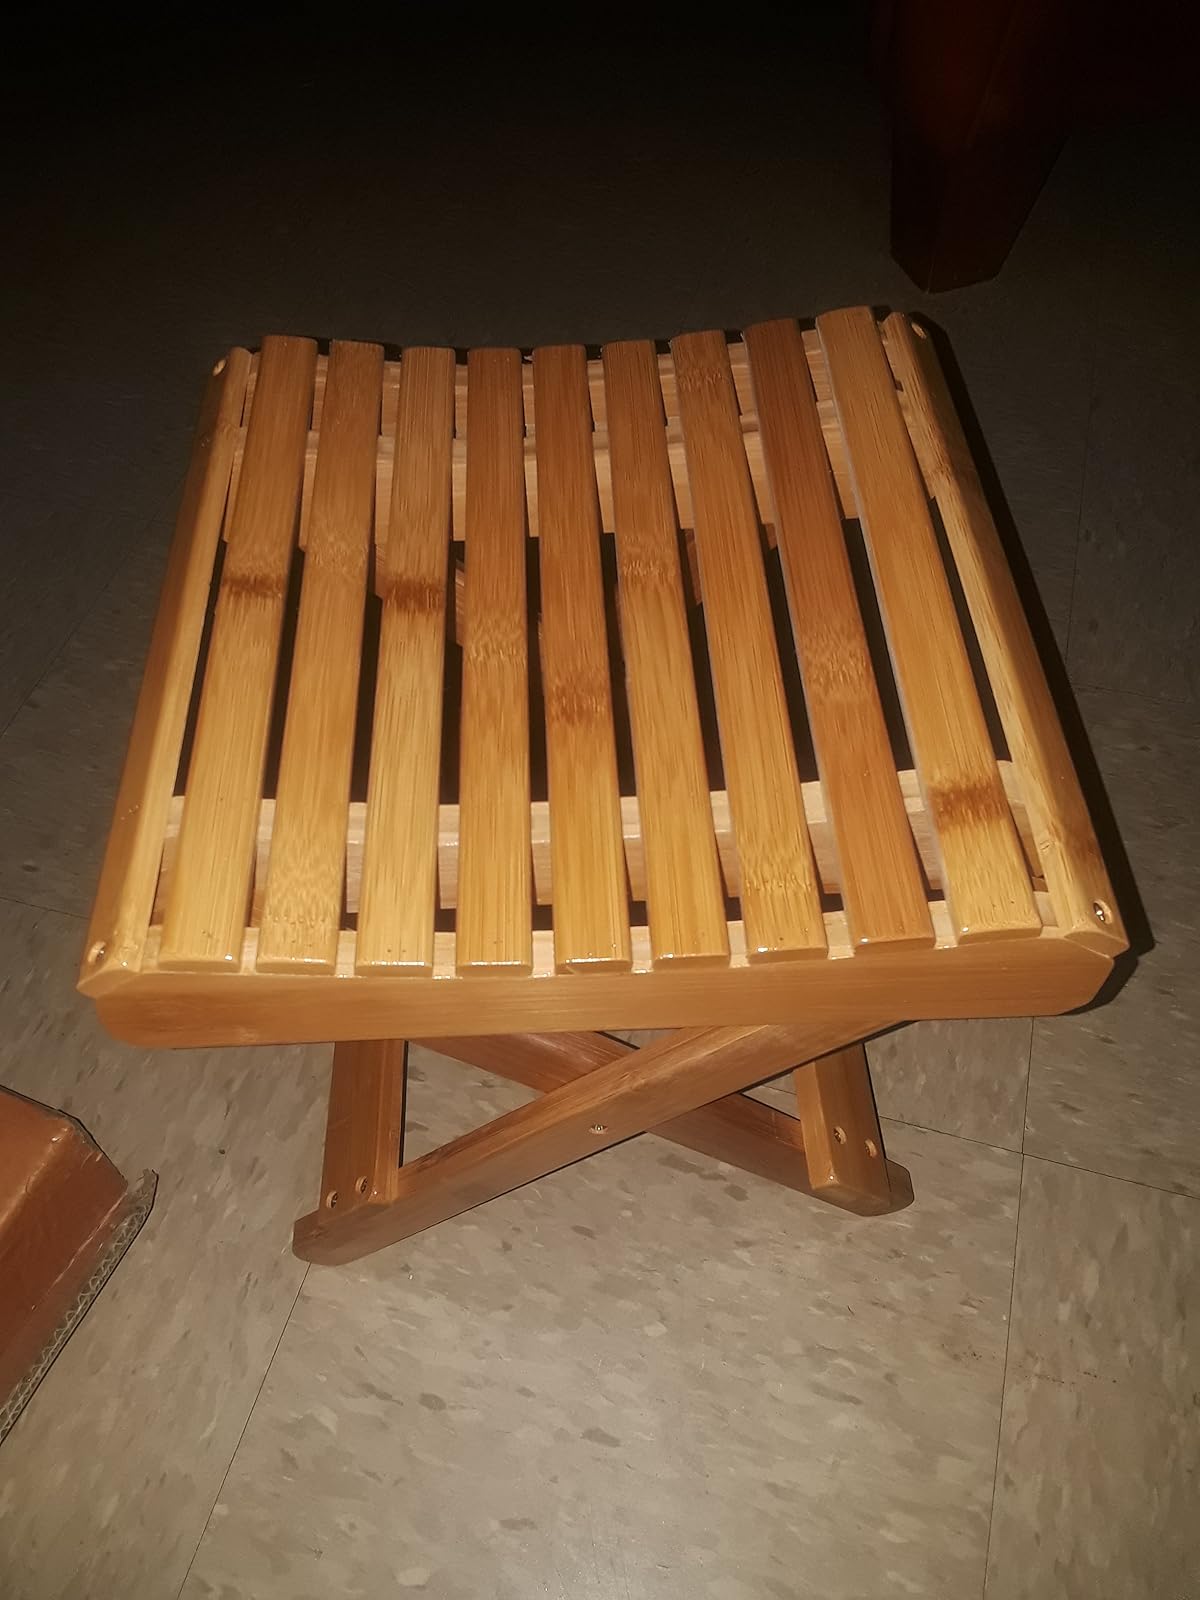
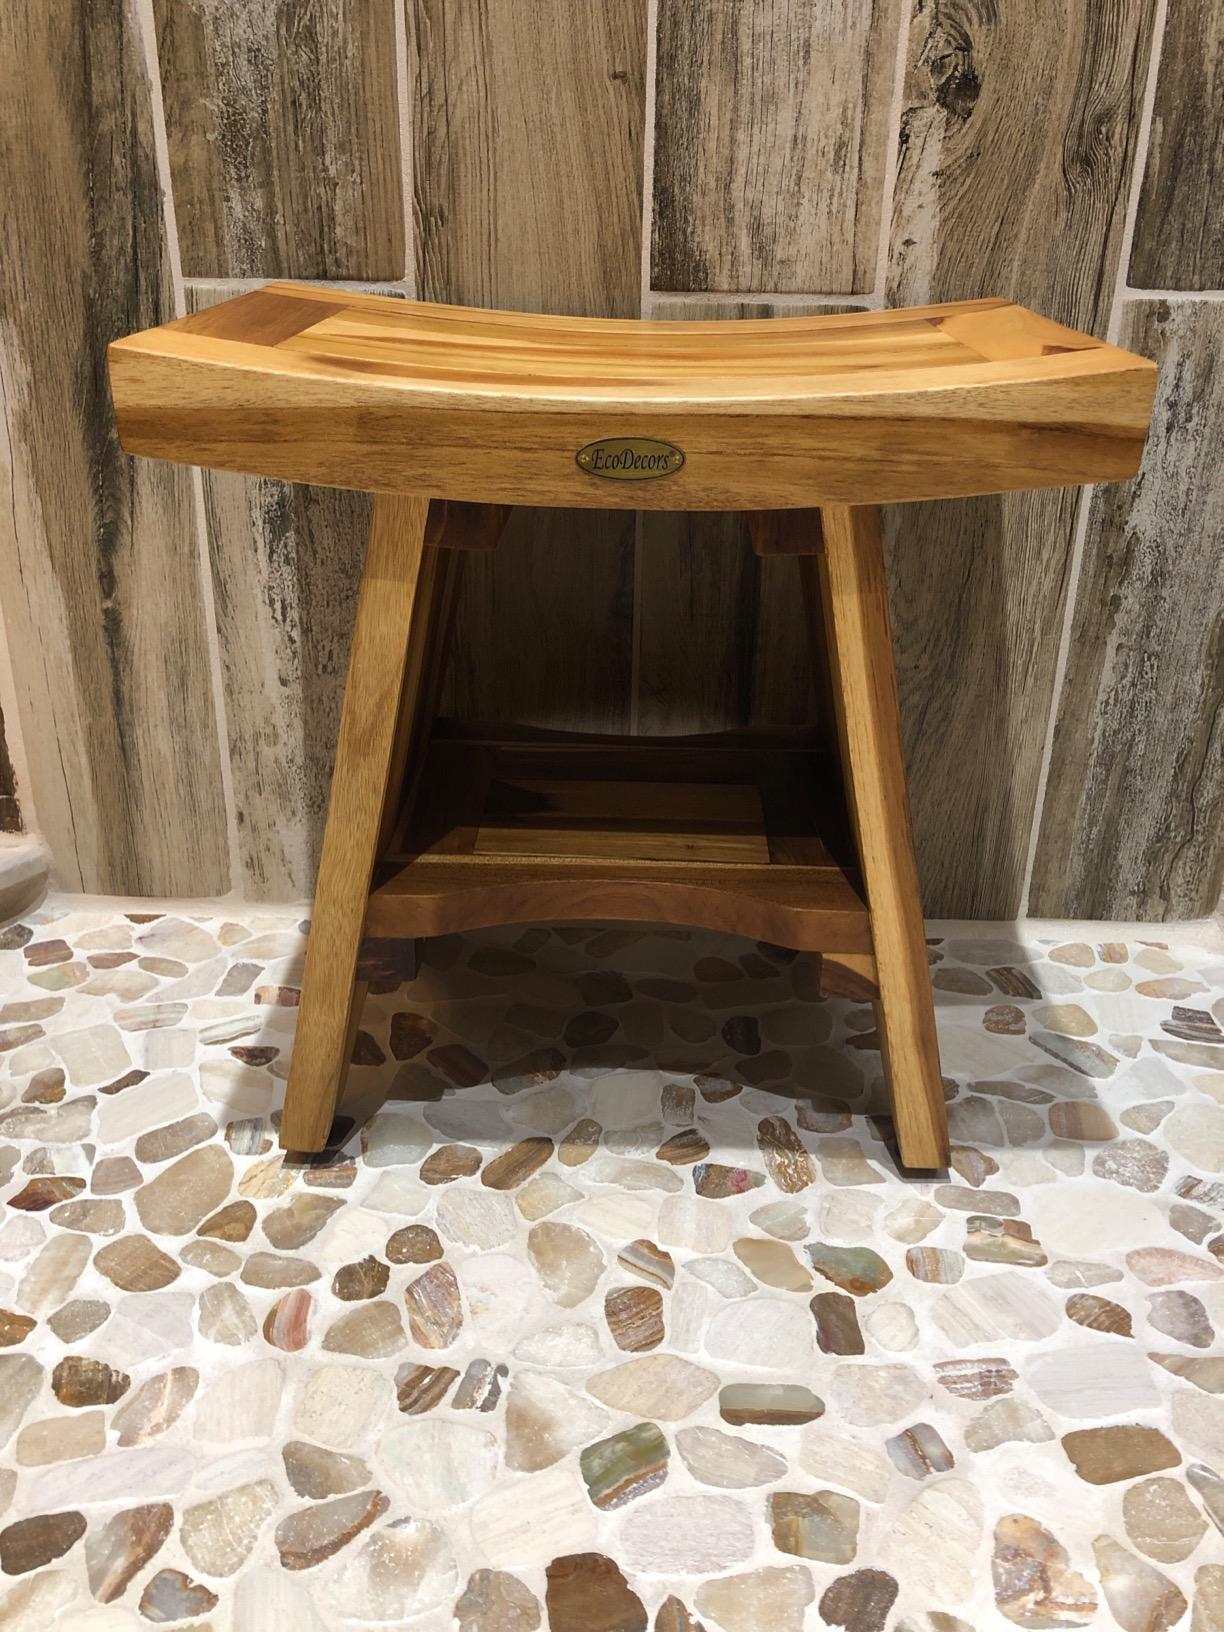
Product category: stool
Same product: no